Vasudeo Sitaram Bendrey

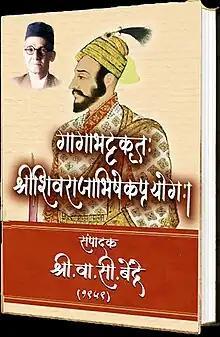
Book of Shivrajabhishek by Bendrey

The coronation of Shivaji 350 years ago holds immense significance in the religious, social, national, and constitutional domains of Maharashtra. Historians did not have precise information about this historic event until Bendrey discovered the Sanskrit manuscript "Shivarajabhishek Prayogah" written by Gagabhatta in 1943, unveiling this long-lost treasure. Through extensive study of the grandeur and importance of the coronation ceremony, Bendrey published it in Marathi and English, making it accessible to the people of Maharashtra and beyond. The significance of Shivaji's coronation event lies in the unification of Maharashtra, the establishment of the Maratha Empire, and the attainment of independence for Maharashtra.